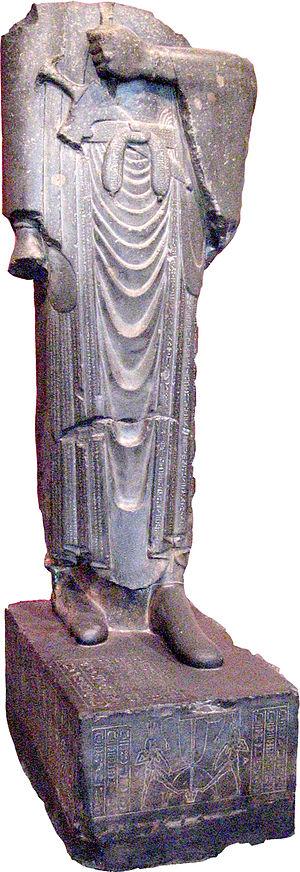
Statue de Darius. Le roi porte une robe persane avec un poignard dans la ceinture. Les plis de la robe sont gravés en cunéiformes dans les trois langues officielles de l'empire: vieux Perse, Elamite et BabyIonien - et à gauche en hiéroglyphes égyptiens. Ces inscriptions donnent les titres du roi et indiquent que la statue a été fabriquée en Egypte sur les ordres de Darius"
Le Musée national d'Iran ou Musée archéologique d'Iran est un musée archéologique et historique situé à Téhéran. Il a été inauguré en 1937 et conserve des antiquités de la Perse antique comme objets de poteries, en métal, livres, pièces...
Darius Iᵉʳ dit le Grand de l'Empire perse ; il appartient à la dynastie perse des Achéménides. Son nom en grec est Δαρεïος A' Dareiôs, en persan : Dārayawuš ou Dāriyūš ou Dārayavahuš داريوش بزرگ « Celui qui soutient le Bien » ou داریوش Dariush, en babylonien : Dariamuš, en élamite : Dariyamauiš ou Da-ri-(y)a-ma-u-iš, en araméen : Dryhwš, en hébreu : Darjaweš דריווש הראשון, en latin : Darius.